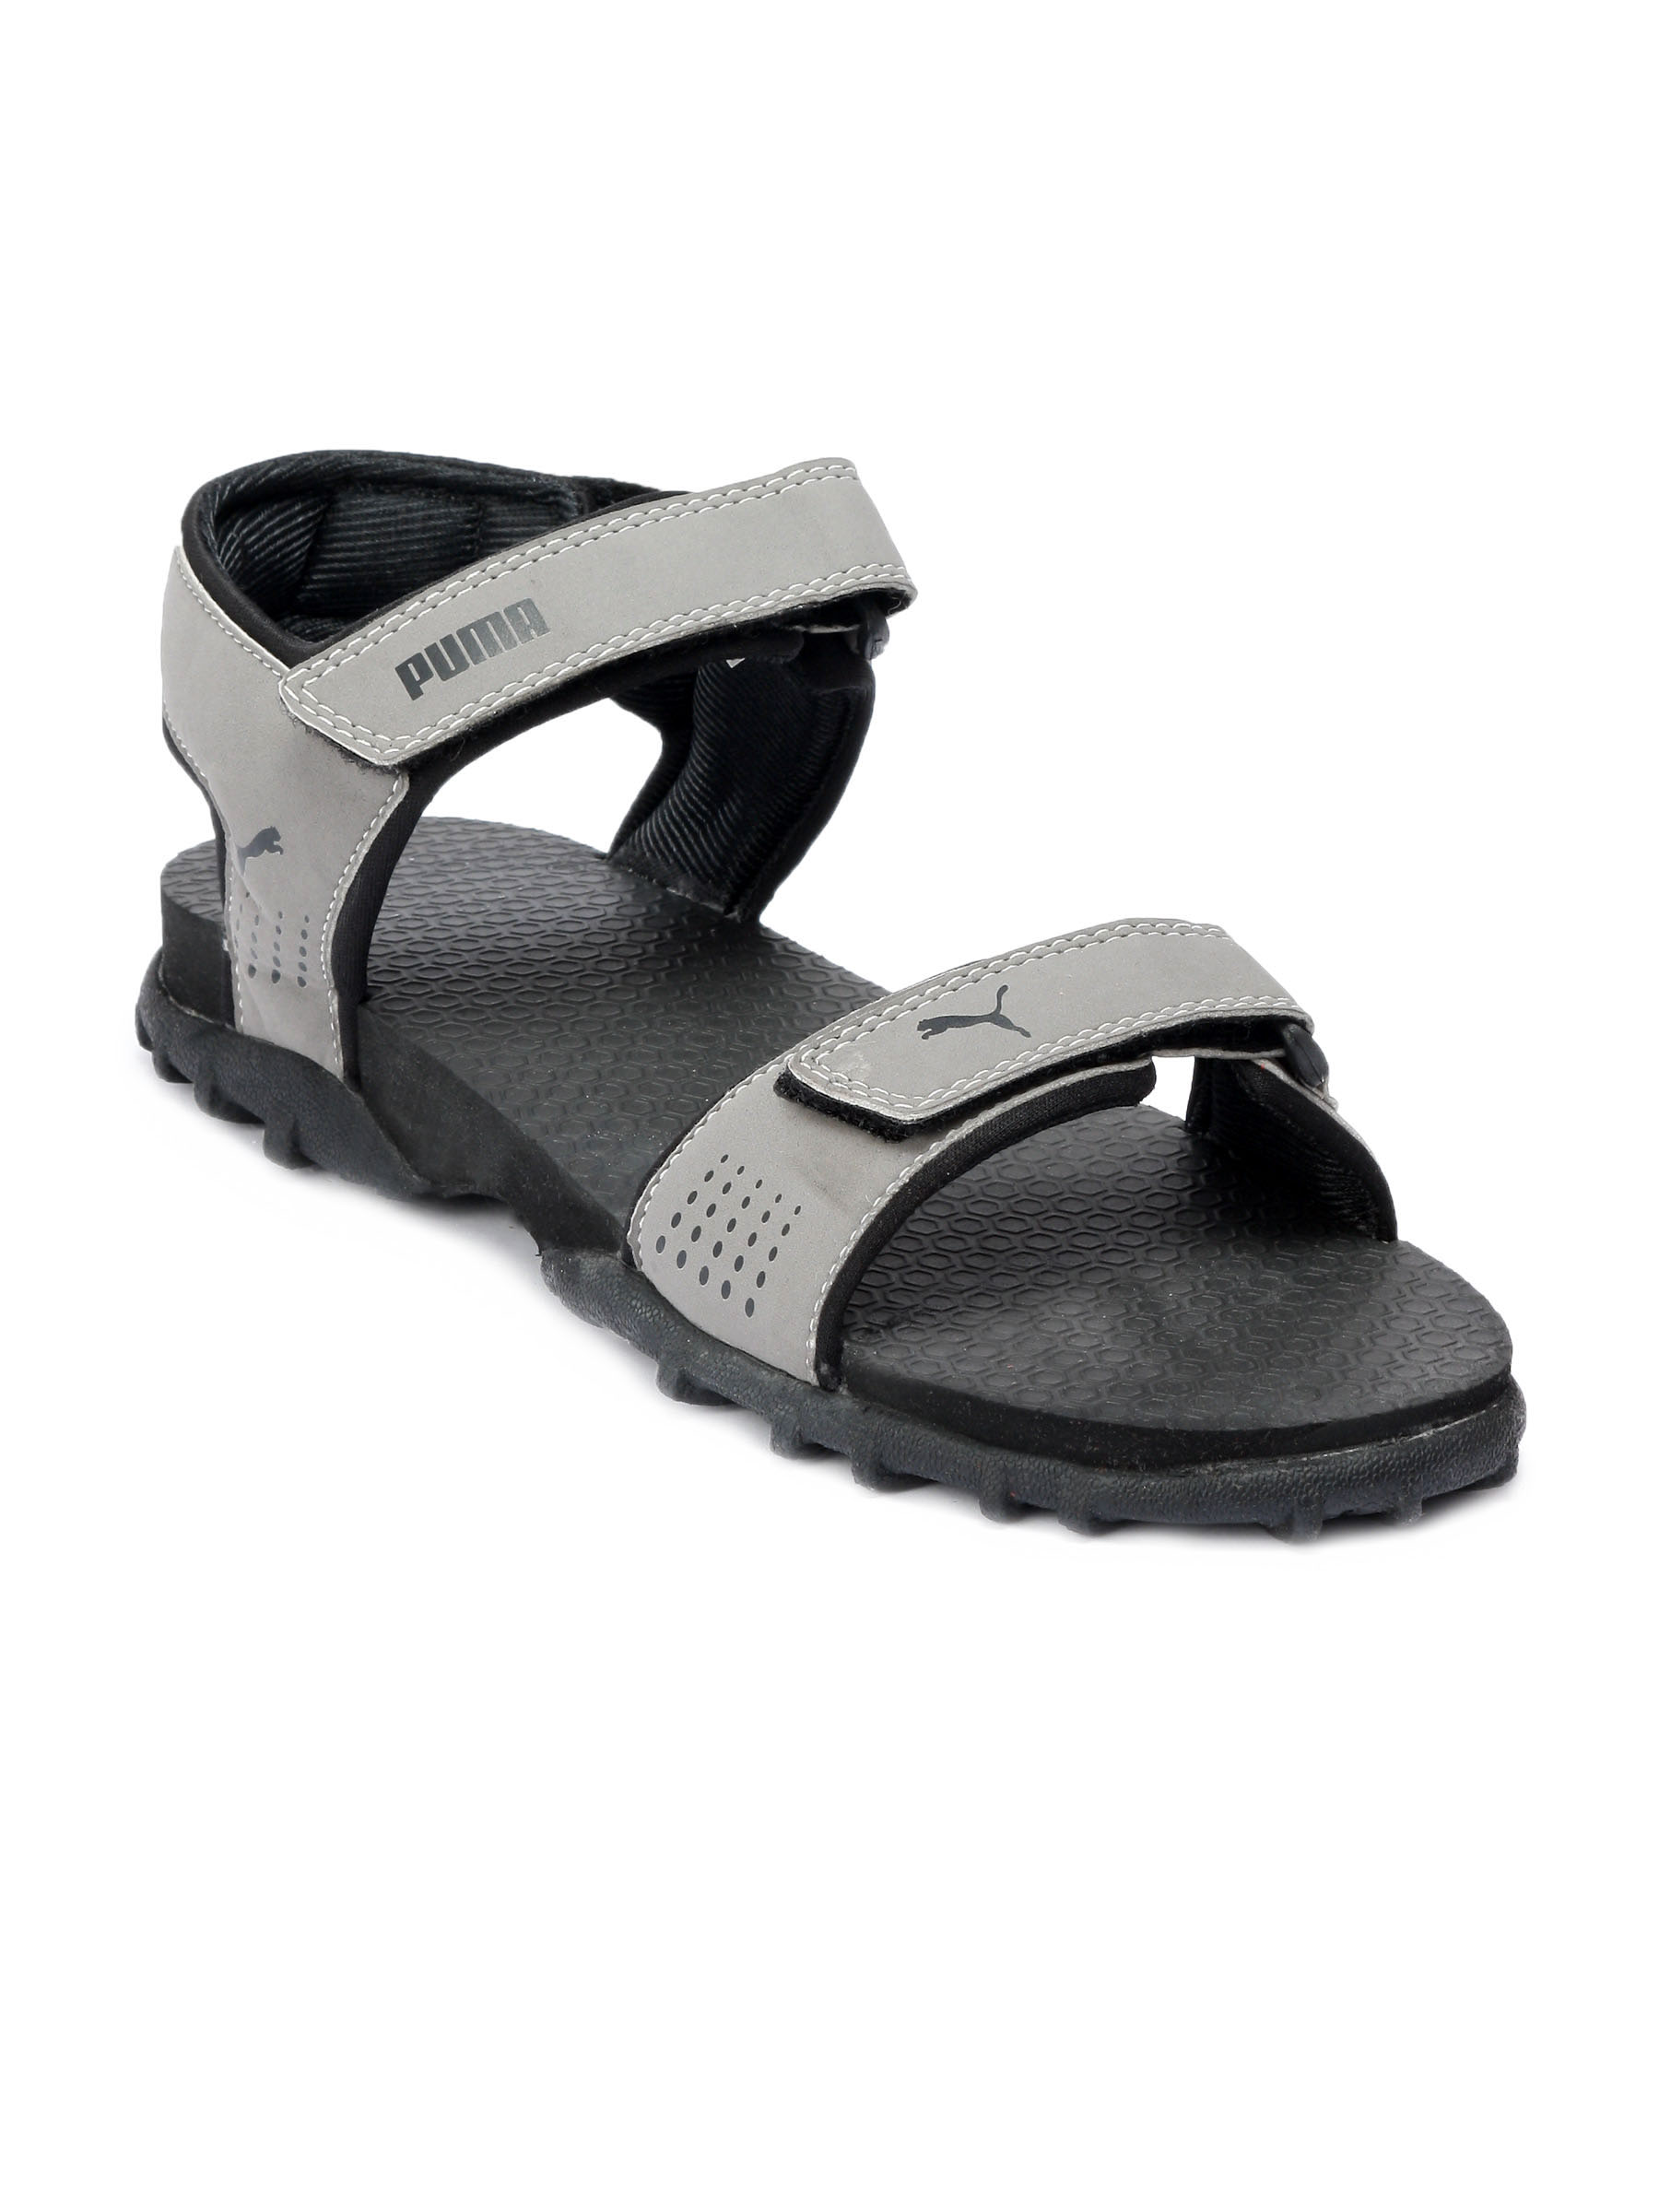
Puma Men Coupe Grey Sandal
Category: Footwear / Sandal / Sandals
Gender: Men
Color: Grey
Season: Fall 2011
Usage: Casual